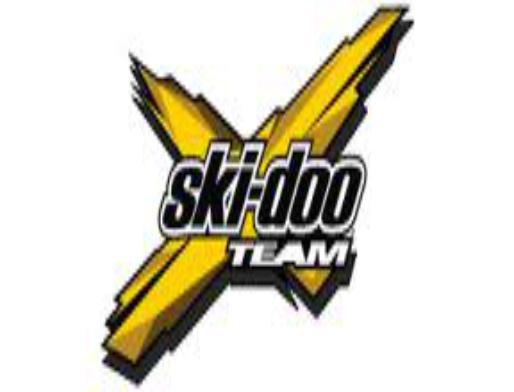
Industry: Transportation